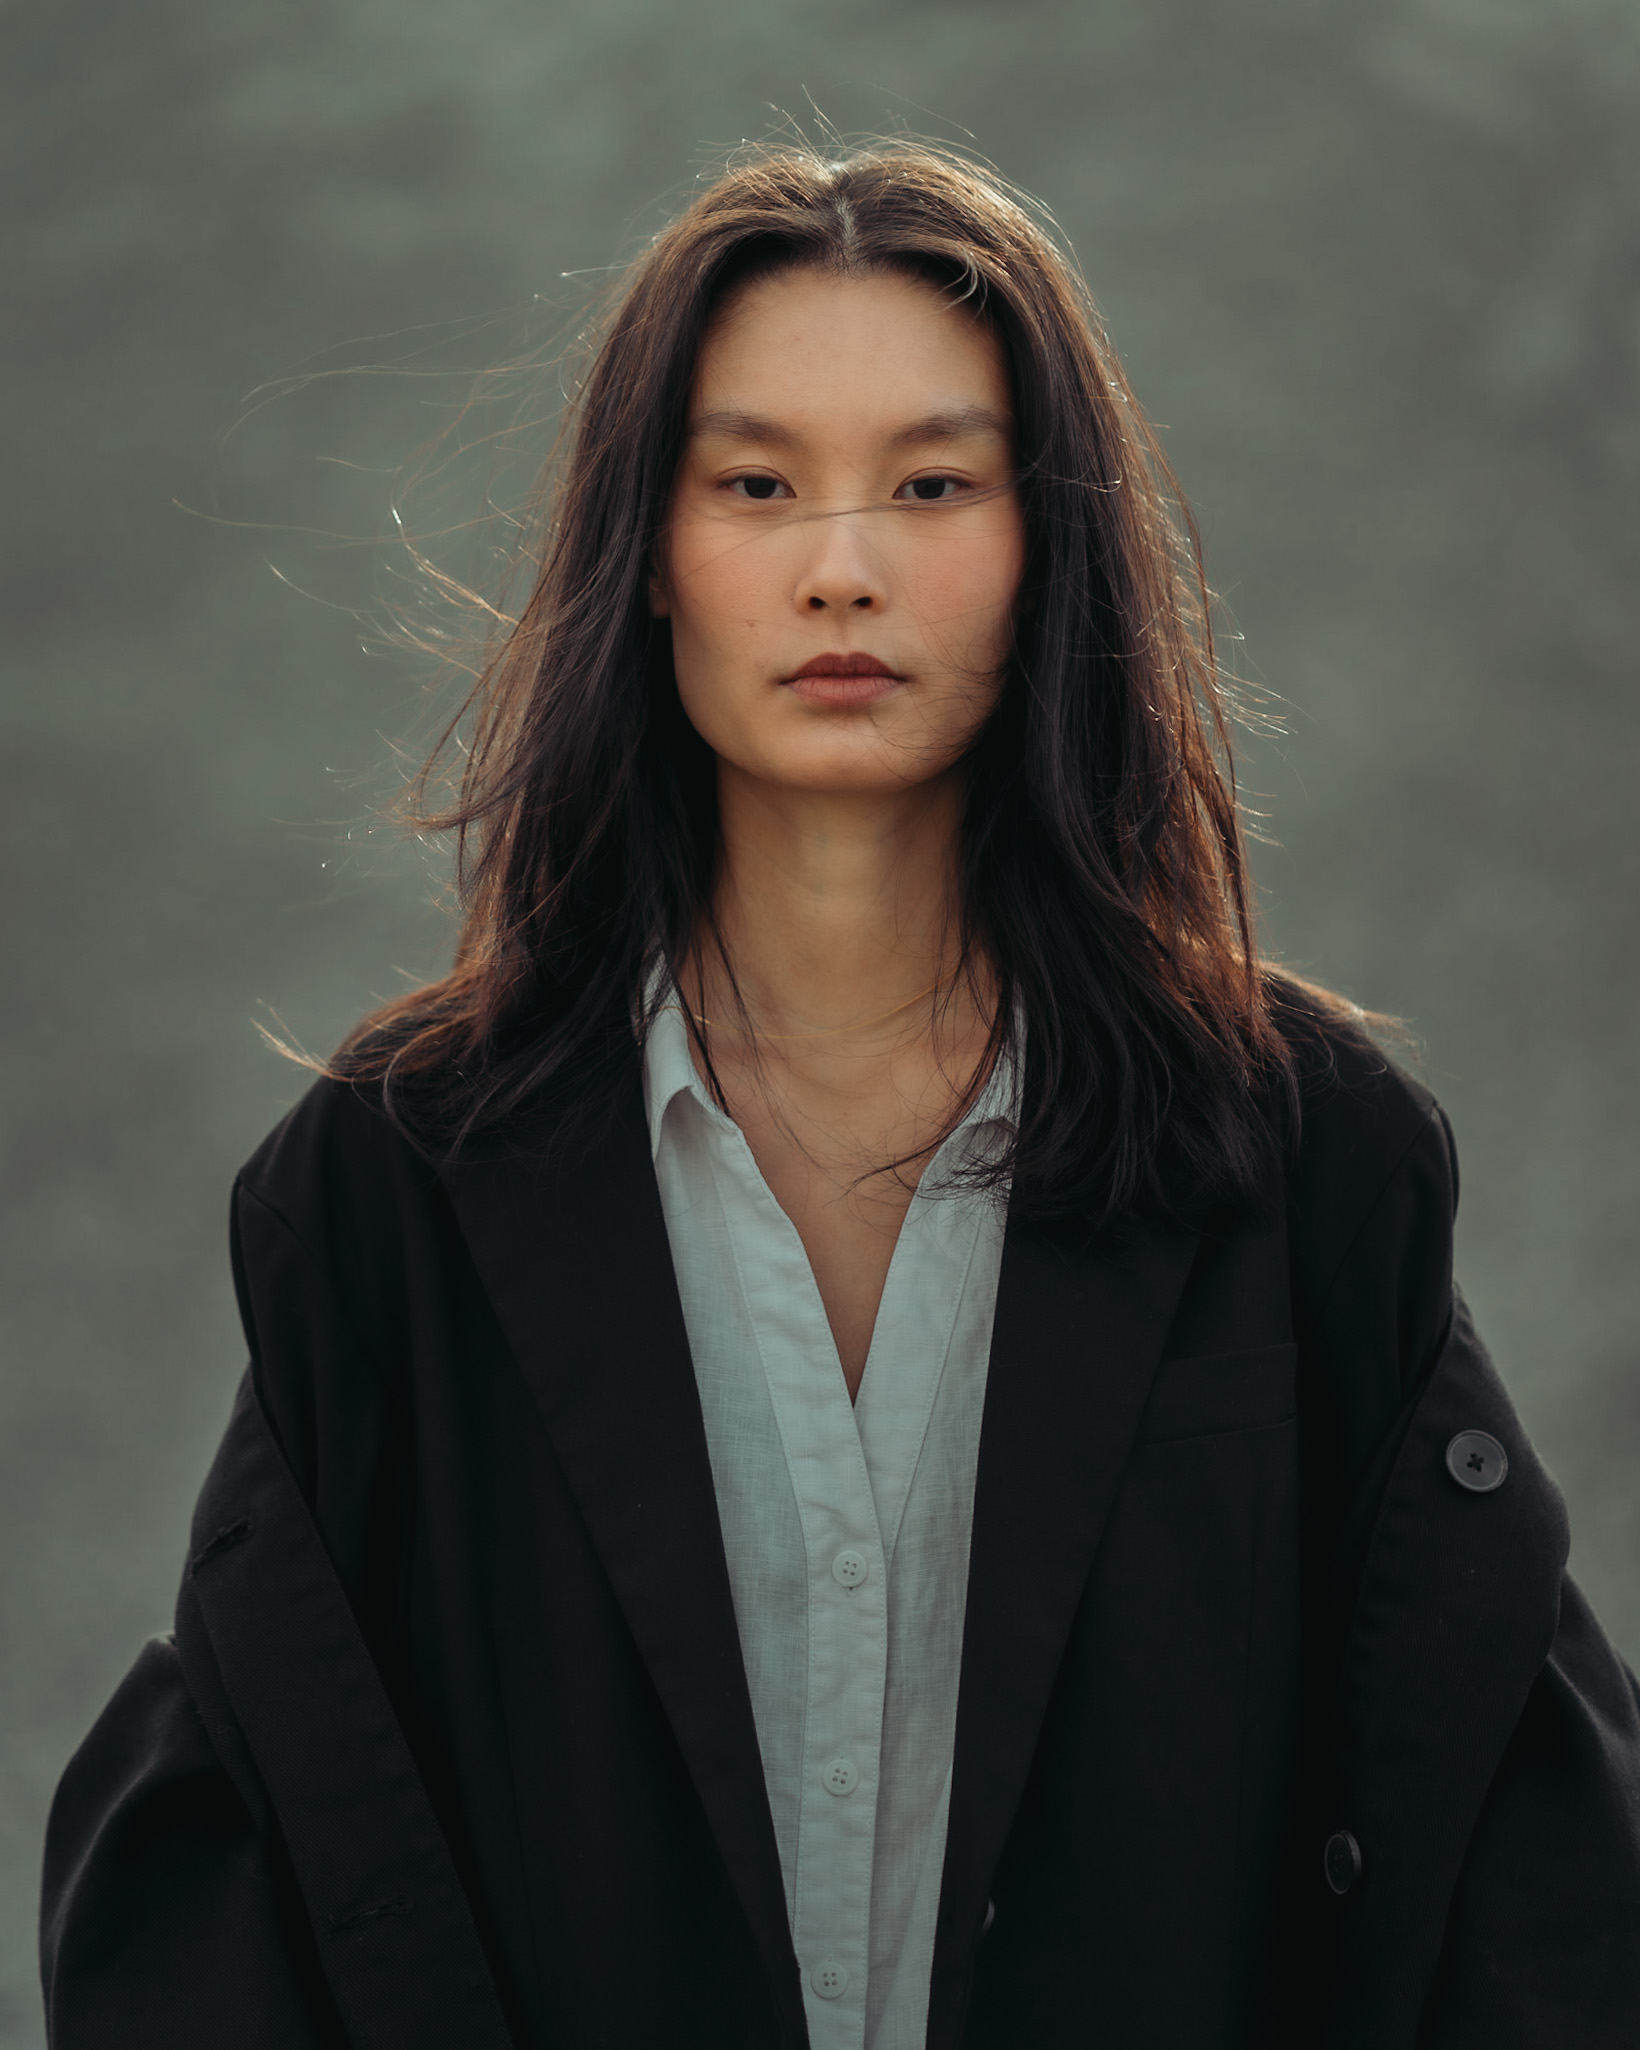
hair, forehead, face, lip, outerwear, shoulder, eye, coat, neck, human body, street fashion, flash photography, sleeve, dress shirt, gesture, collar, fashion design, black hair, blazer, fashion model, formal wear, long hair, electric blue, white collar worker, happy, blond, brown hair, overcoat, button, event, fur, uniform, sitting, top, portrait photography, portrait, leather, photo shoot, businessperson